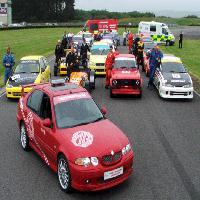
Weather: cloudy or overcast